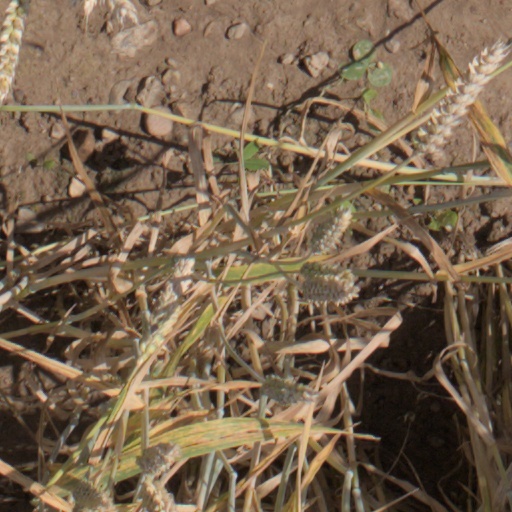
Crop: wheat